The Last of Us Part II

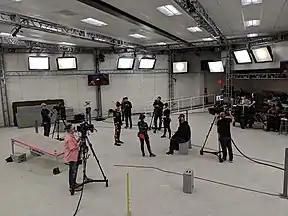
A bright white stage with actors in black suits and camera operators

Ashley Johnson and Troy Baker reprise their roles as Ellie and Joel, respectively, while Laura Bailey was cast as Abby. The actors' performances were recorded at a studio in Playa Vista, Los Angeles using performance capture, recording motion and voice simultaneously. Gross noted that a goal of the writers was to "create the most multifaceted characters you've seen in games". She particularly wanted to explore the multifaceted behavior of Ellie, showing her power as well as her insecurities. The change of player character from Ellie to Abby was inspired by the change from Joel to Ellie in the first game, though emphasized in "Part II" due to its focus on empathy. Druckmann wanted the player to hate Abby early in the game, but later empathize with her.